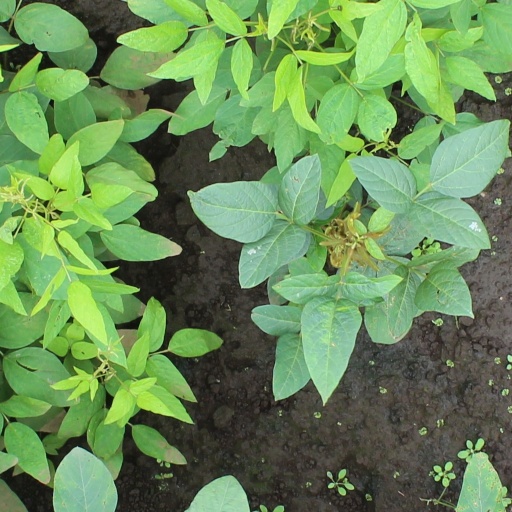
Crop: soybean